Kirk (crater)

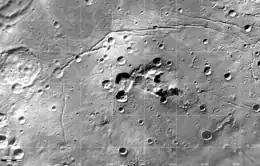
Kirk crater is in the center of this image. To its right is Clarke Montes.

Kirk is the unofficial name given to a small crater on Pluto's largest moon Charon. The crater was discovered by the "New Horizons" space probe in 2015 during its flyby of Pluto and its moons. It was named after the character James T. Kirk from the media franchise "Star Trek". The crater is located in the southern hemisphere, just south of the equator, and just east of the prime meridian, near Clarke Montes, in a region that astronomers have named Vulcan Planitia.